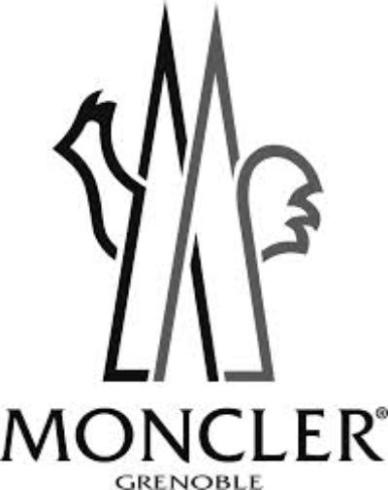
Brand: moncler-2
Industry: Clothes